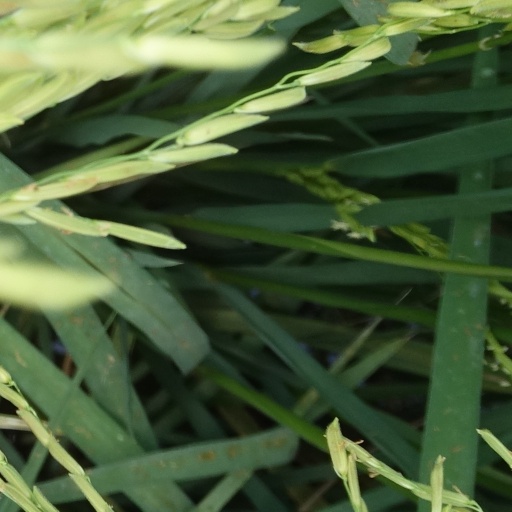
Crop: rice